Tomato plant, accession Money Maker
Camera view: vertical (180 deg); turntable rotation: 180 degrees
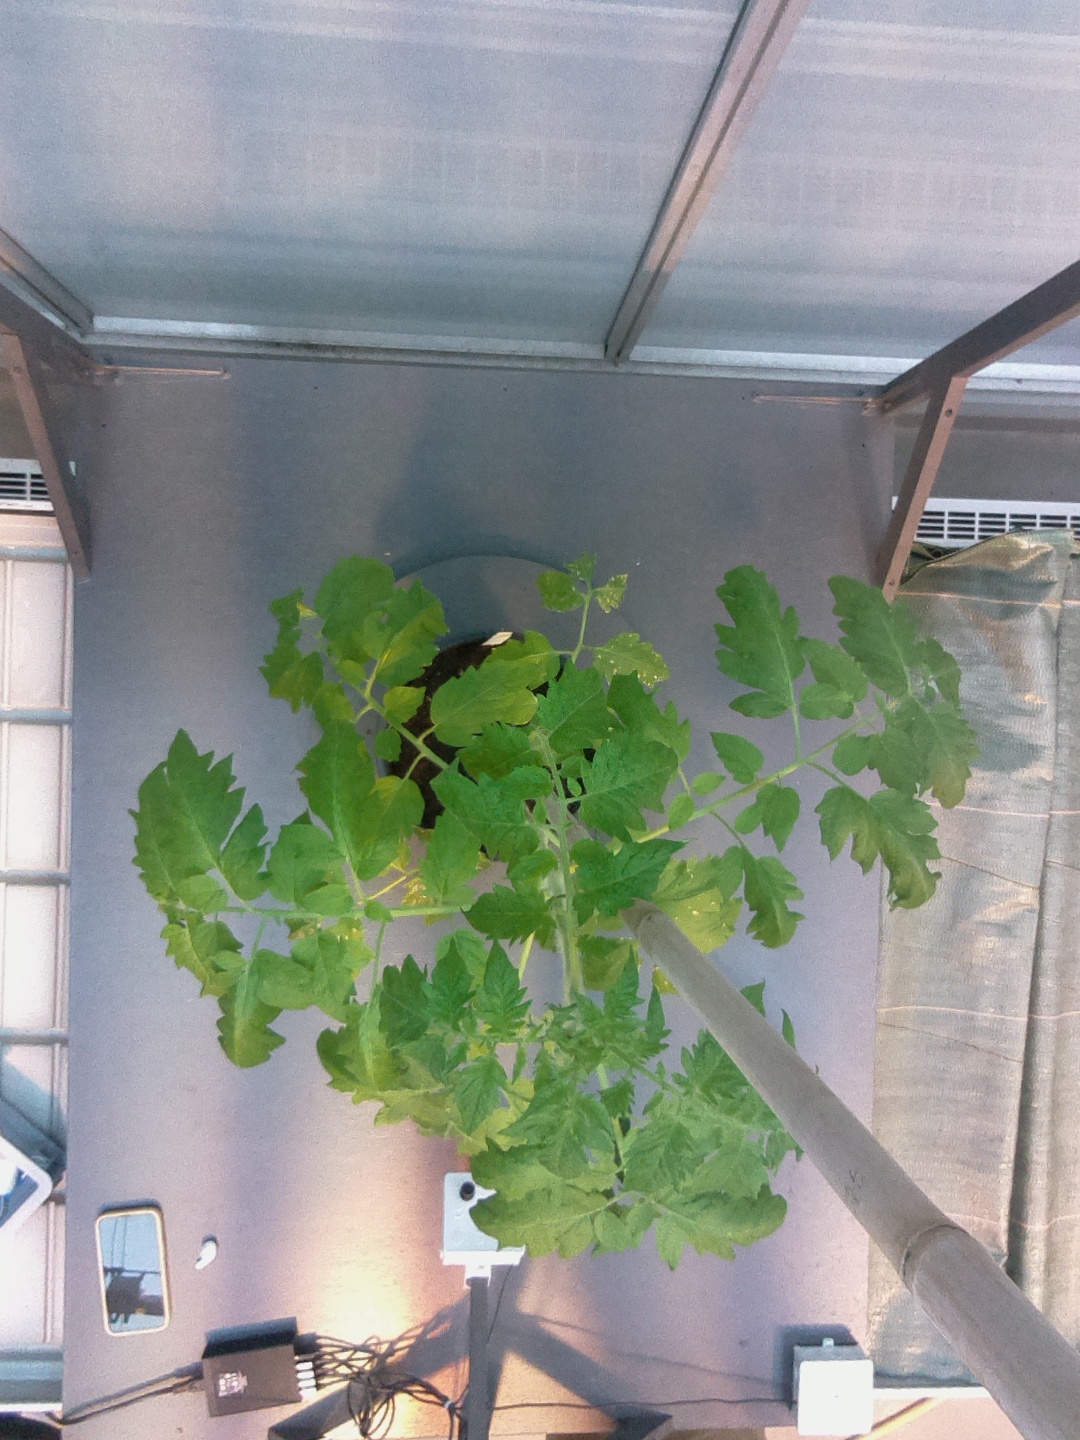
BBCH growth stage 53: 3 inflorescences visible